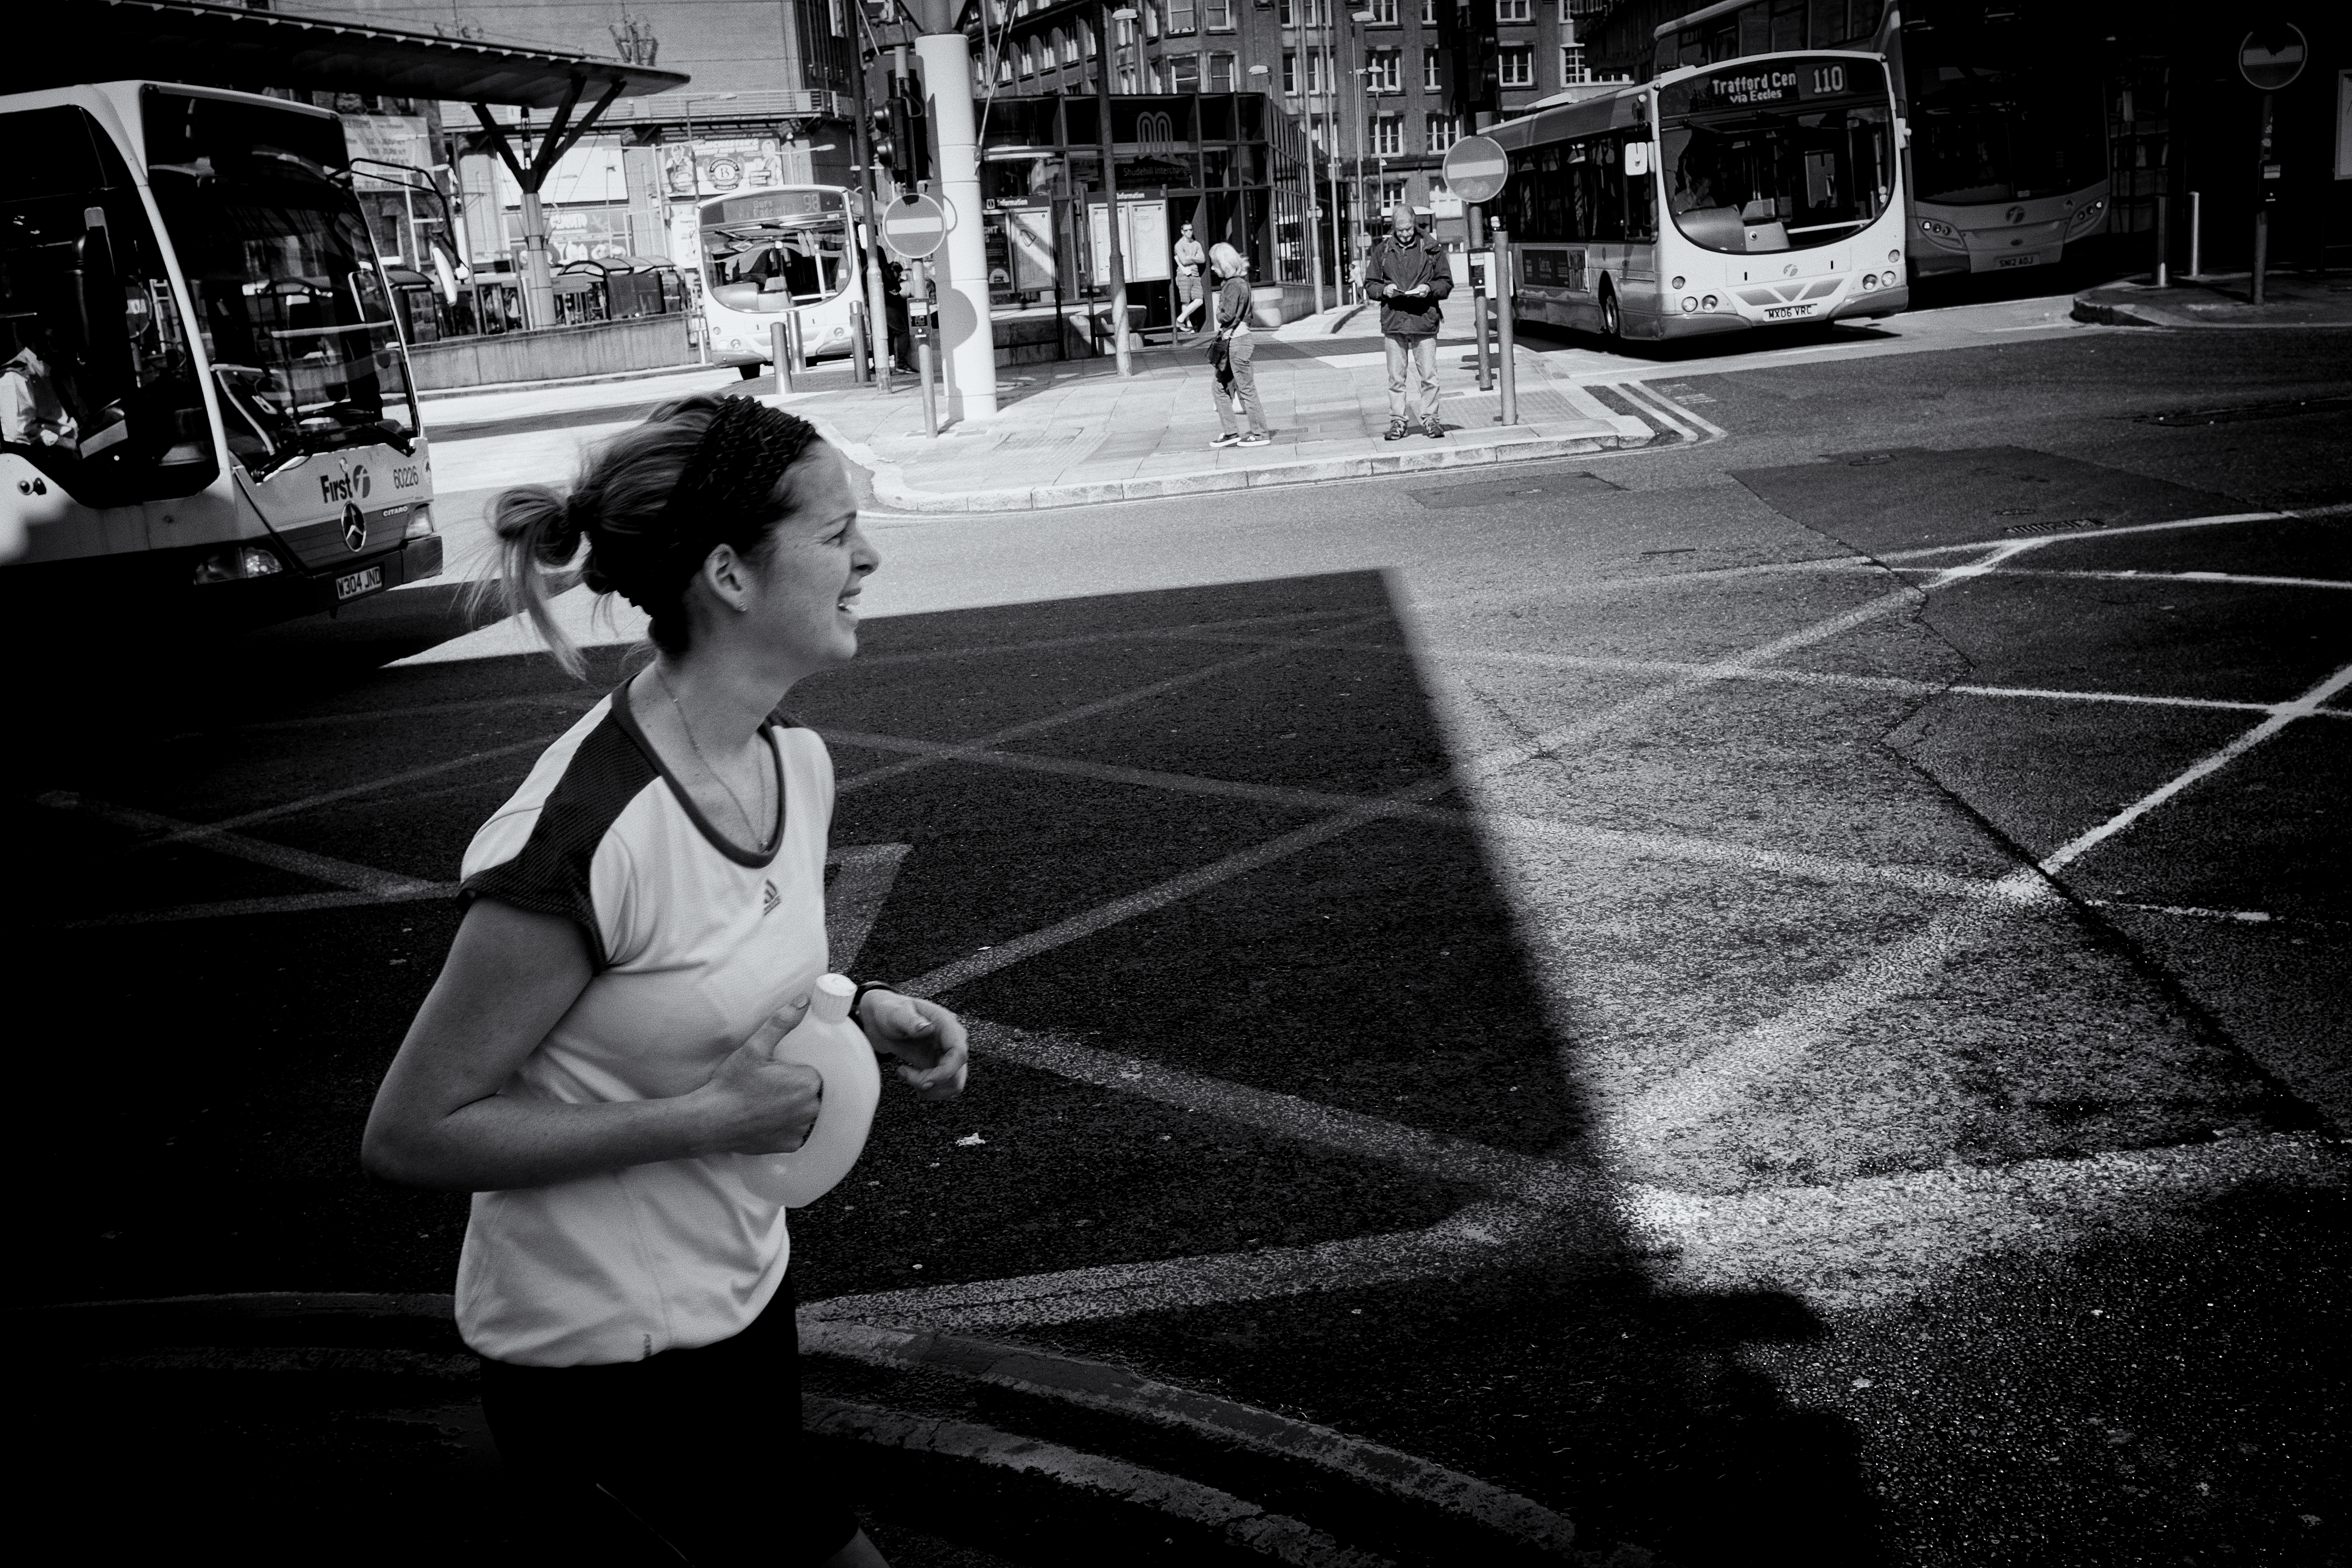
light, black and white, road, white, sport, street, photography, darkness, jogging, runner, black, monochrome, fitness, uk, streetogs, streetphotography, england, northwest, bw, blackandwhite, manchester, free, sporty, photograph, snapshot, image, shape, monochrome photography, film noir, human positions